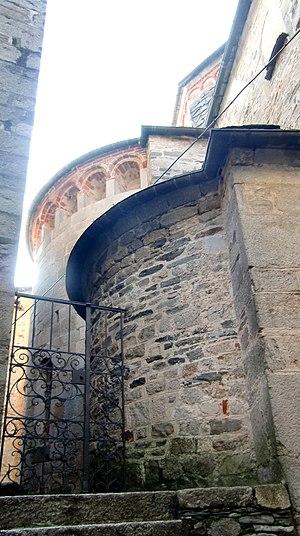
La basilique San Giulio est une église qui se trouve sur la petite île Saint-Jules au centre du lac d'Orta, dans le Piémont. Elle est une basilique mineure. Bien que l'île fasse partie de la commune de Orta San Giulio, la basilique est rattachée au diocèse de San Giacomo, qui comprend une partie de la côte occidentale du lac, dans la commune de San Maurizio d'Opaglio.